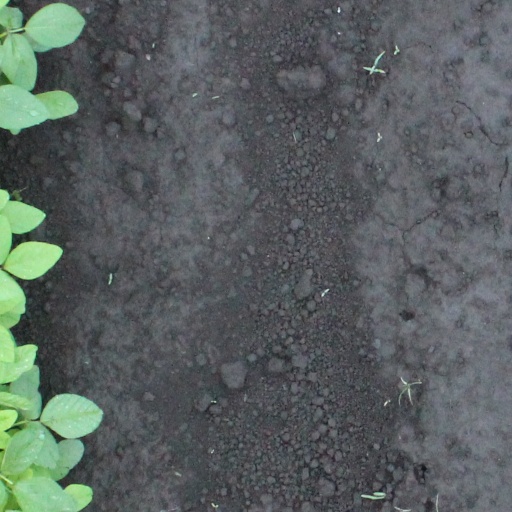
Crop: soybean